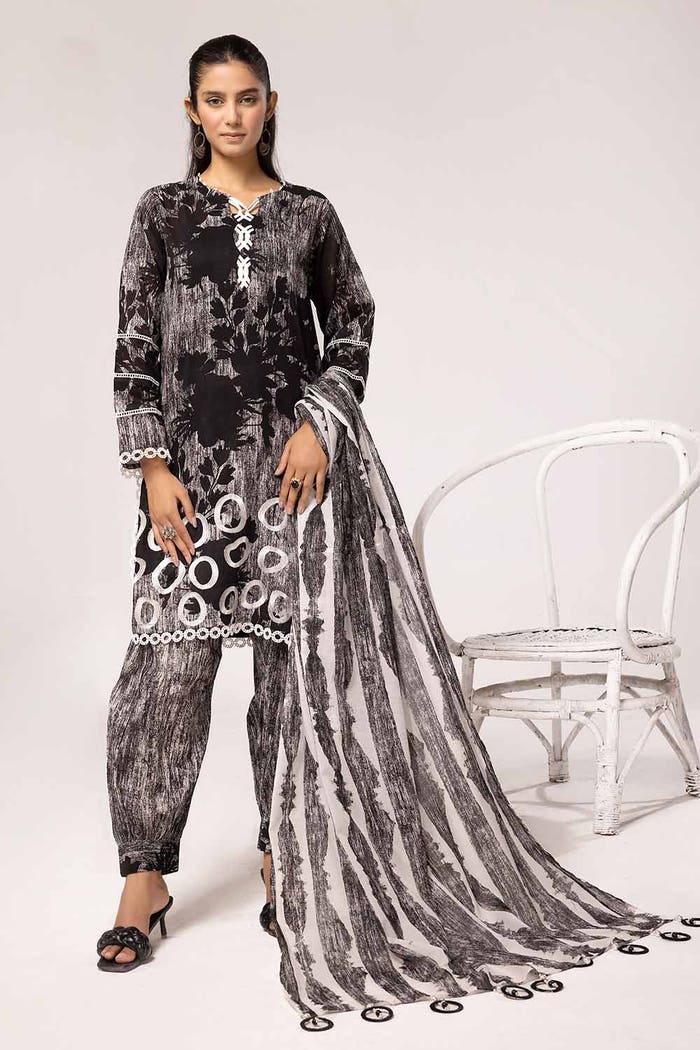
black multi embroidered salwar suit